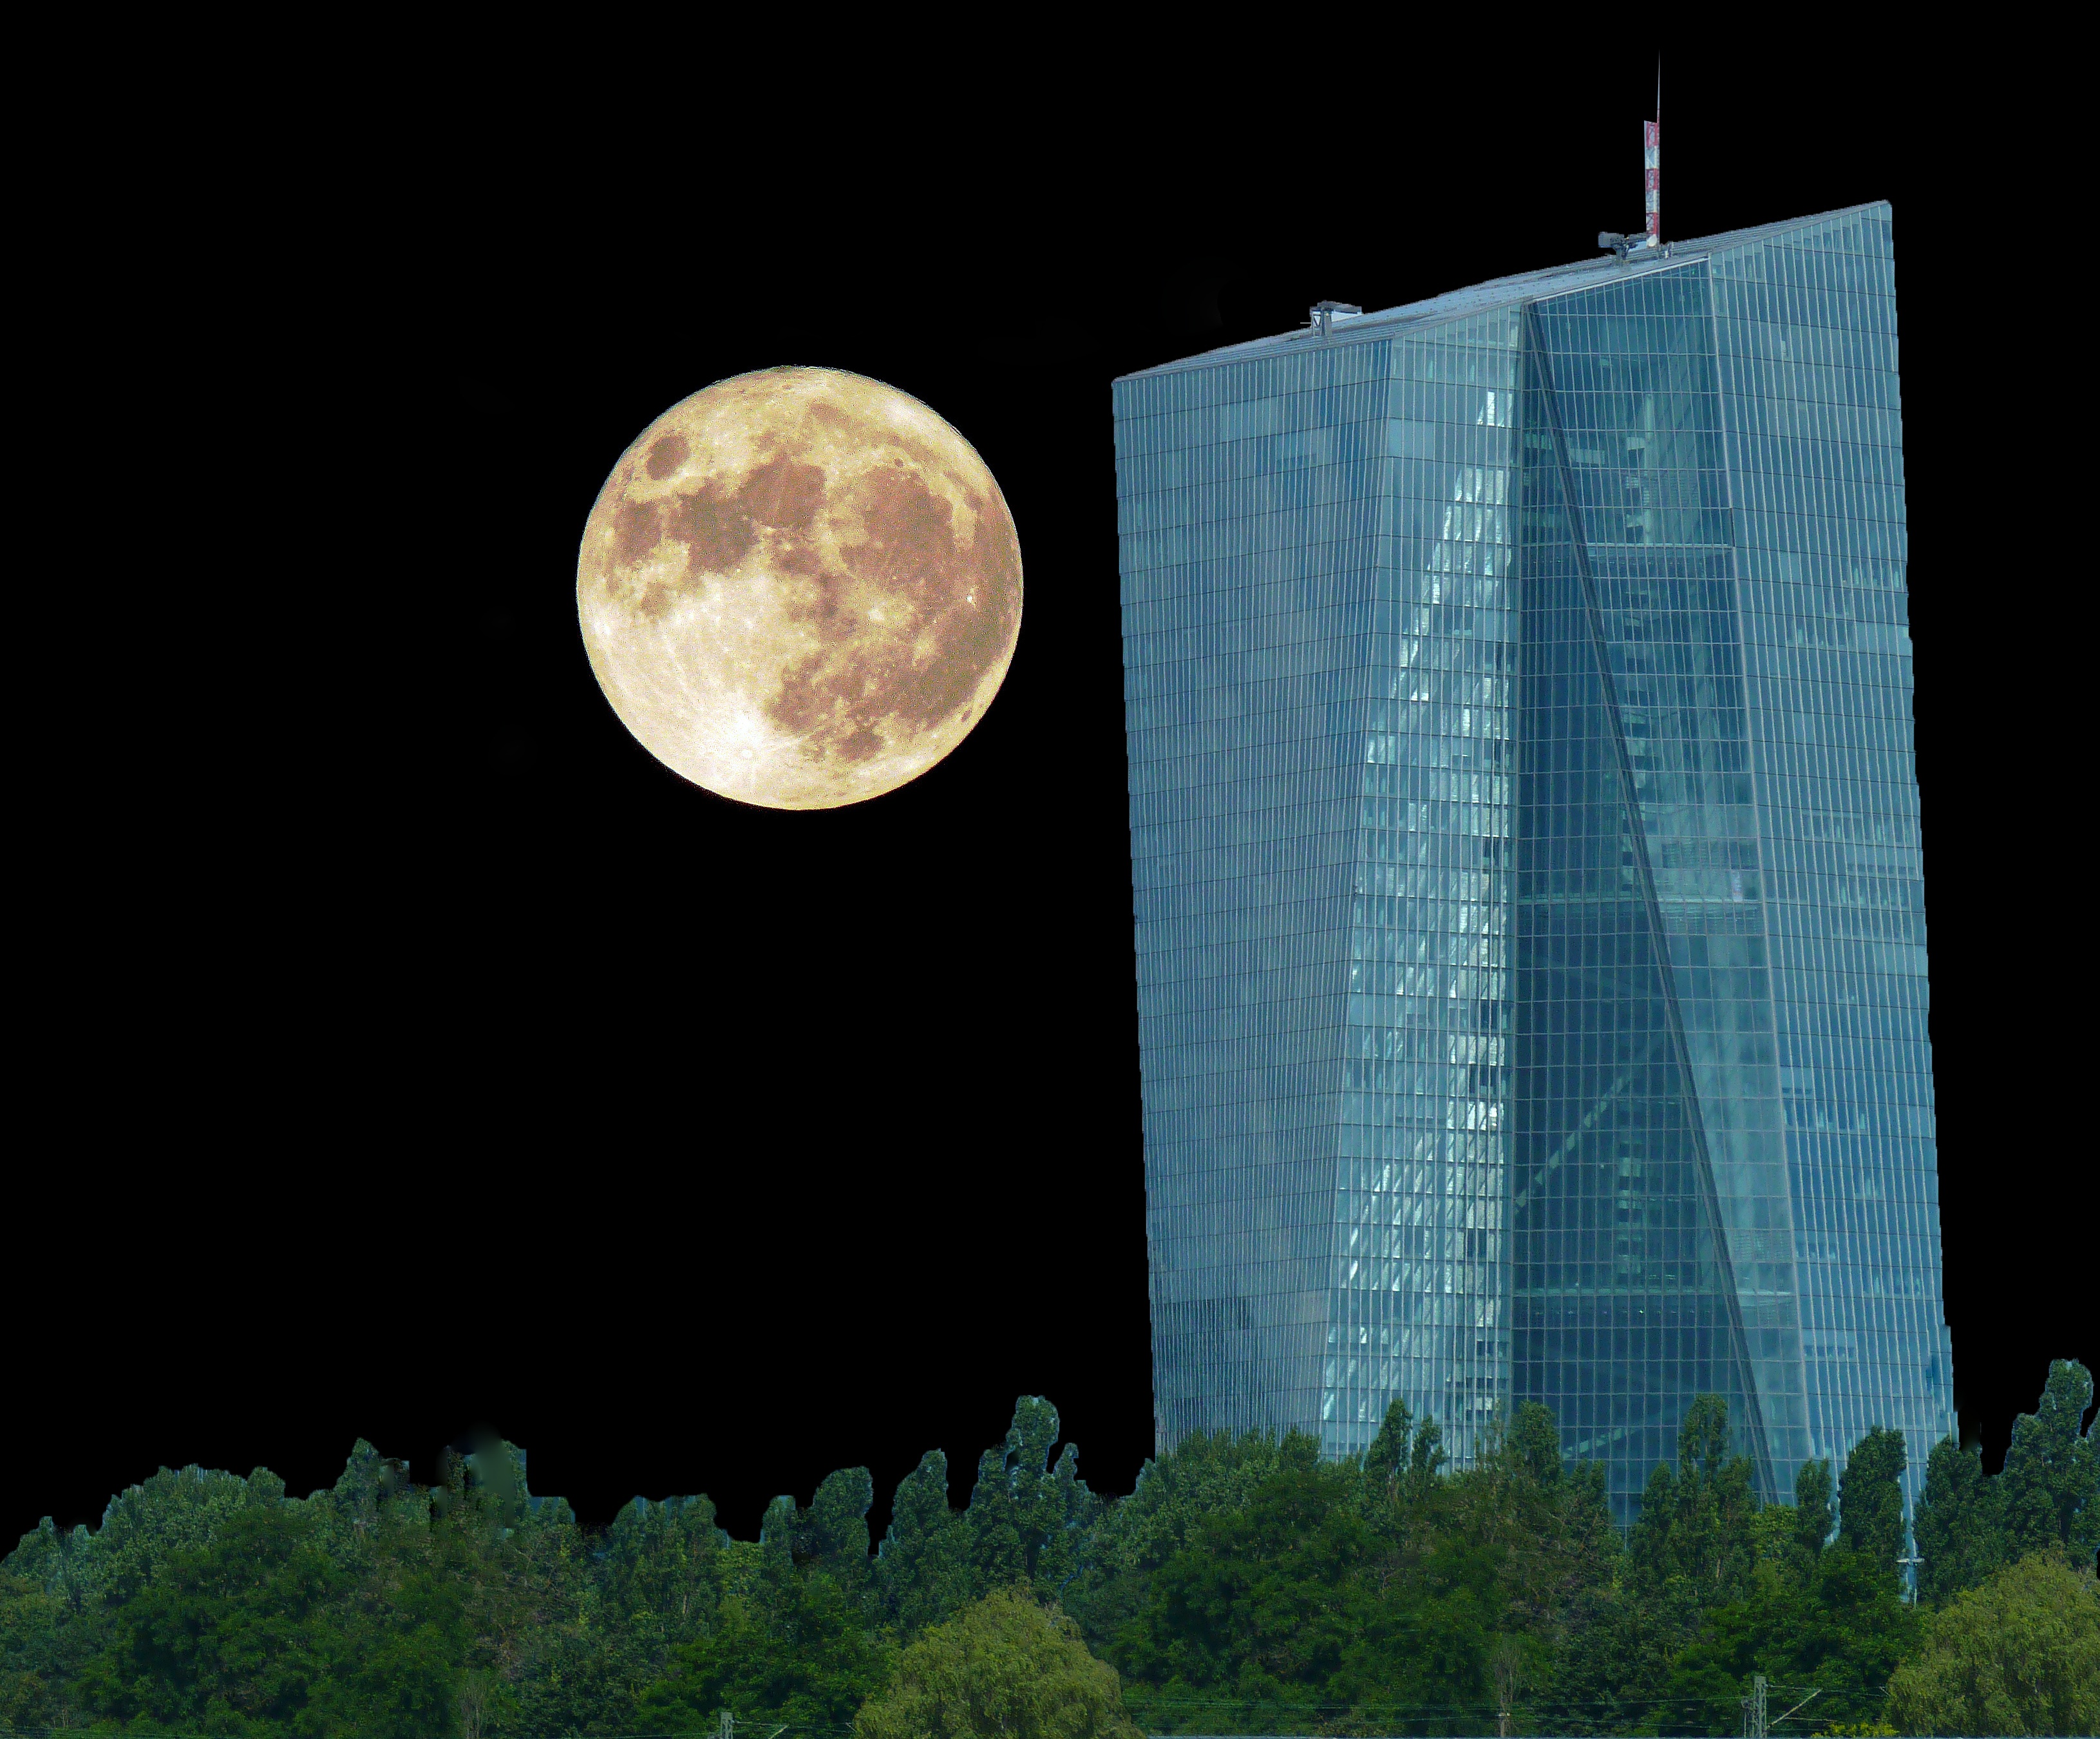
light, skyline, night, building, atmosphere, skyscraper, europe, money, moon, full moon, moonlight, bank, skyscrapers, currency, euro, frankfurt, ecb, screenshot, finance, mainhatten, astronomical object, european central bank, main metropolis, central bank